Carlton E. Lemke

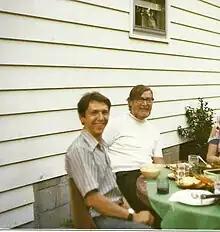
Lemke right with previous student and friends, dinner, Albany, New York, August 1970

After fighting in WWII with the 82nd Airborne Division, then under a GI grant, he received his bachelor's degree in 1949 at the University of Buffalo and his PhD (Extremal Problems in Linear Inequalities) in 1953 at Carnegie Mellon University (then Carnegie Institute of Technology). In 1952–1954 he was instructor at the Carnegie Institute of Technology and in 1954–55 at the Knolls Atomic Power Laboratory of General Electric. In 1955–56 he was an engineer at the Radio Corporation of America in New Jersey. From 1956 he was assistant professor and later professor at the Rensselaer Polytechnic Institute. Since 1967, he was there Ford Foundation Professor of Mathematics.